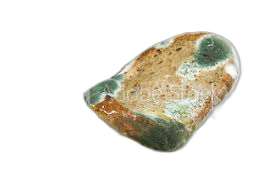
Waste category: biological